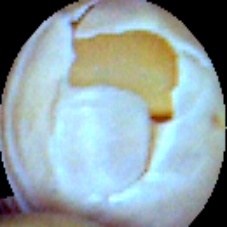
Label: Skin-damaged